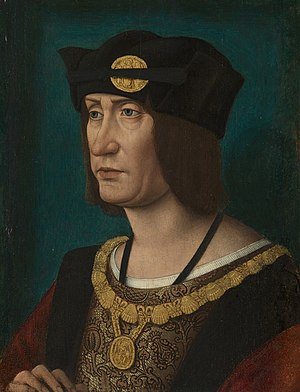
Ludvig 12. af Frankrig
Portræt fra Jean Perréals værksted, ca. 1514
Ludvig 12. var konge af Frankrig fra 1498 til 1515 og af Napoli fra 1501 til 1504. Han var desuden hertug af Milano 1499–1512. Han blev kaldt "folkets fader".